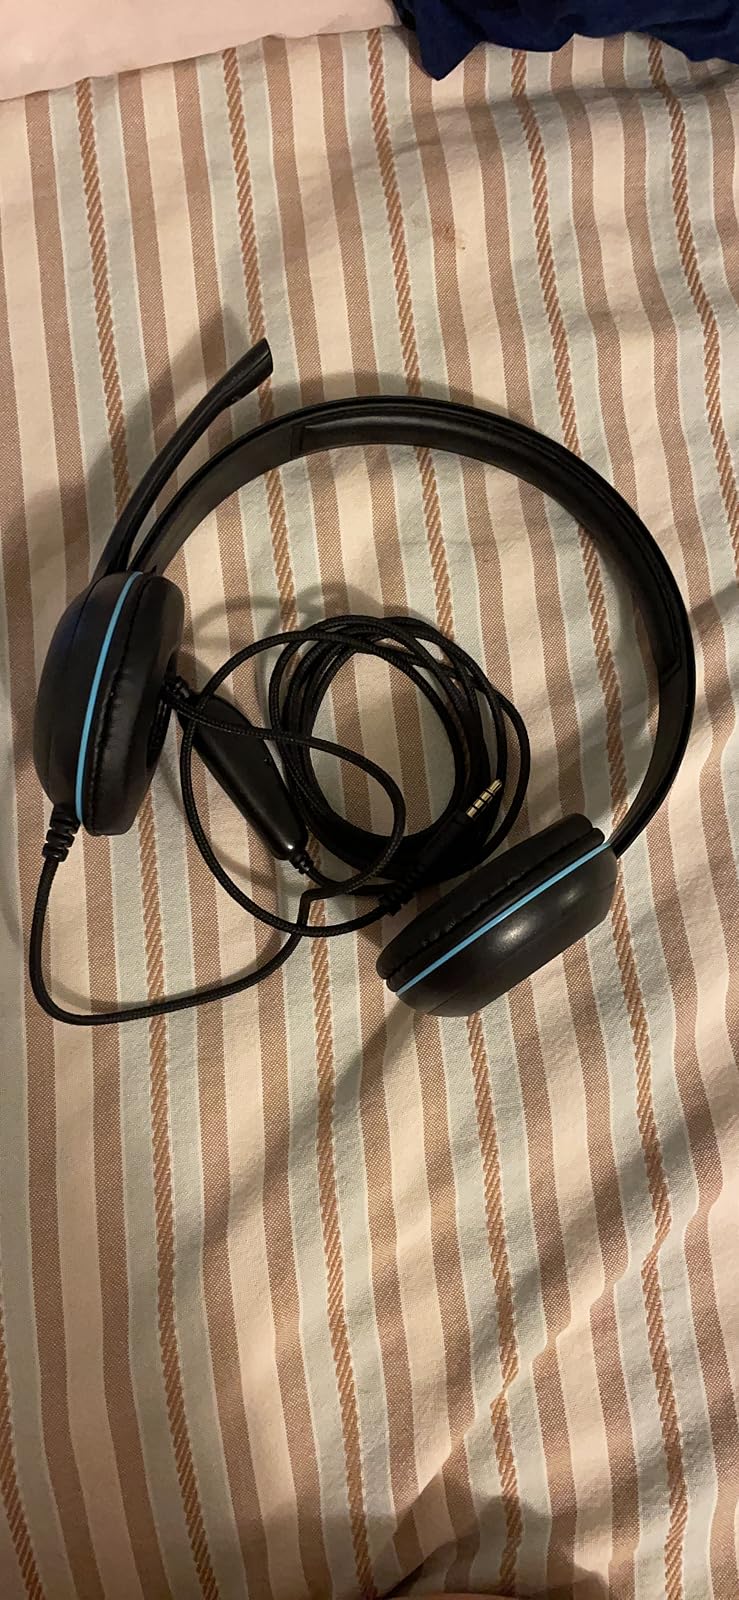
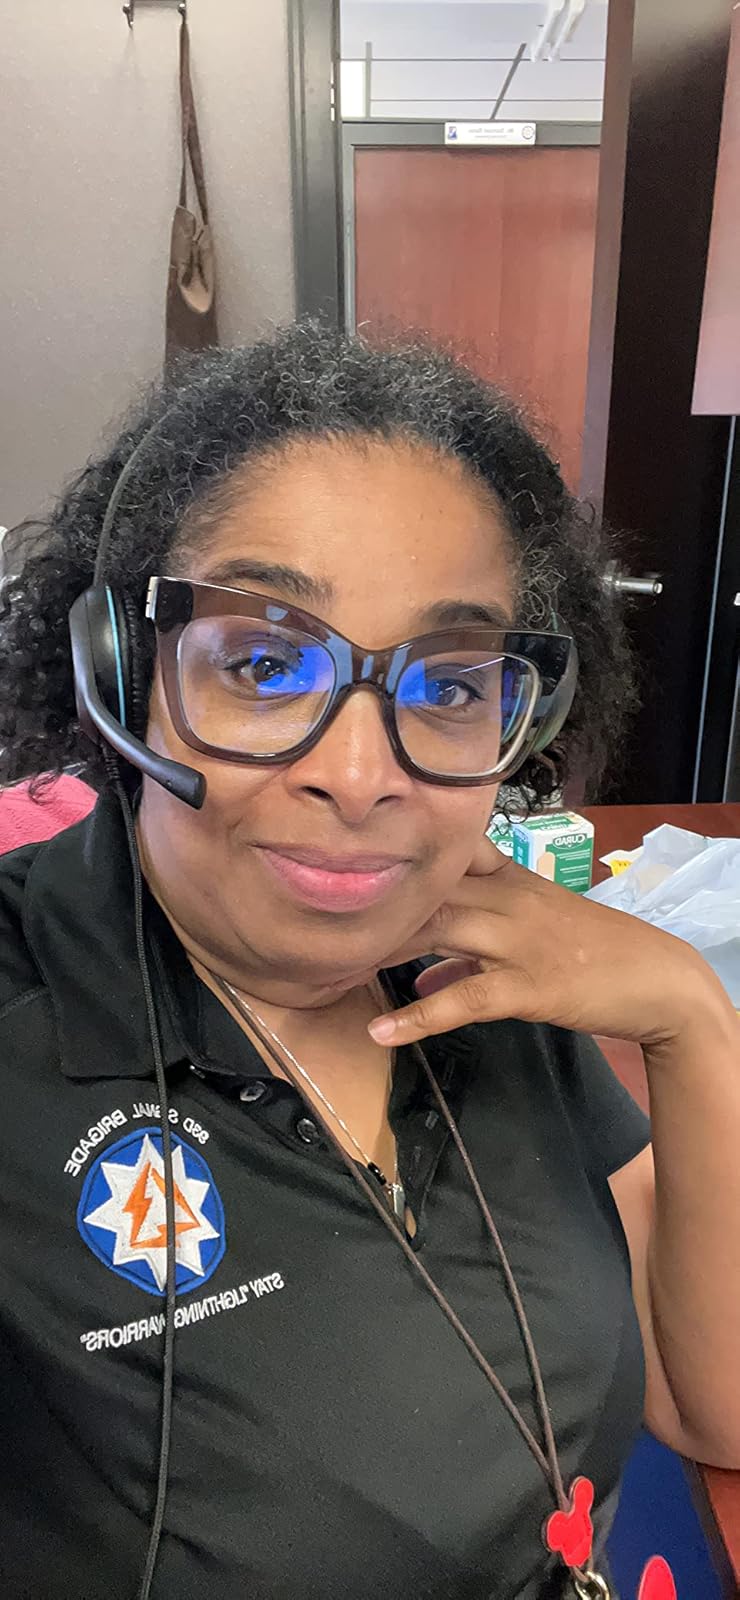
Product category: headphones
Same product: yes